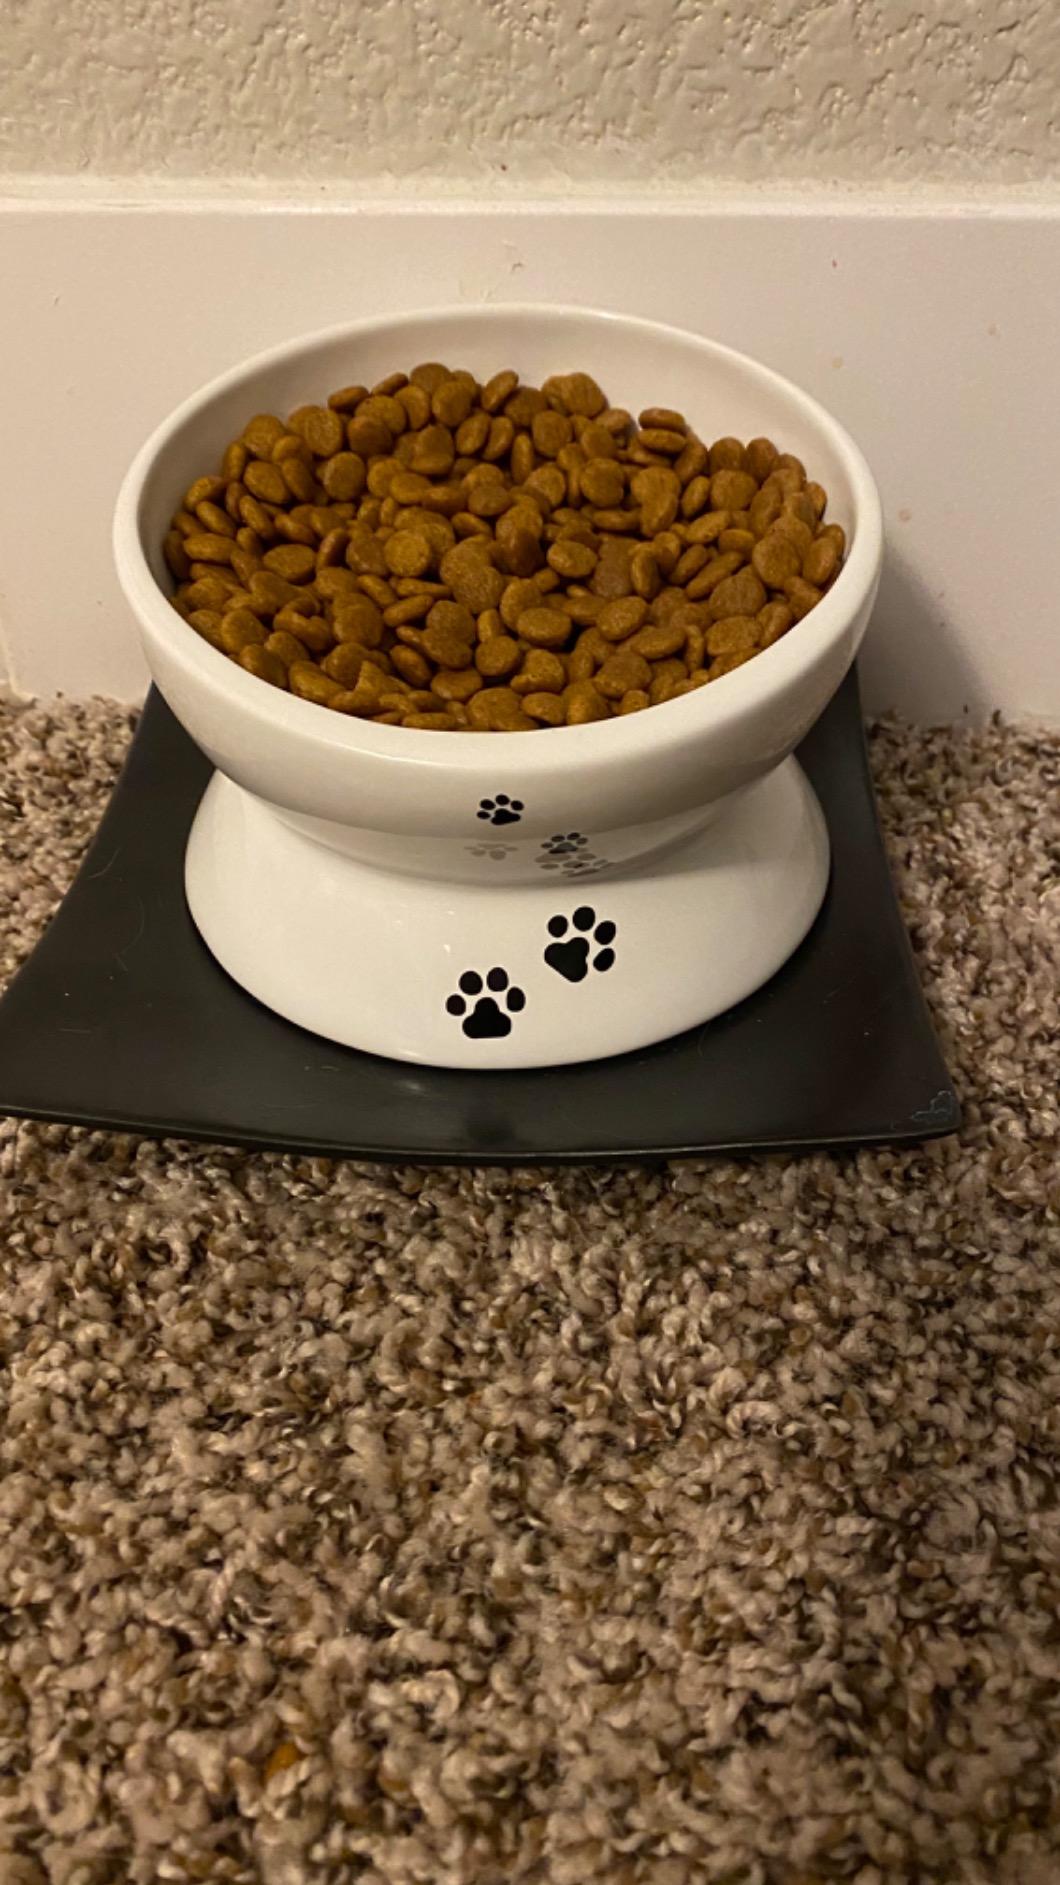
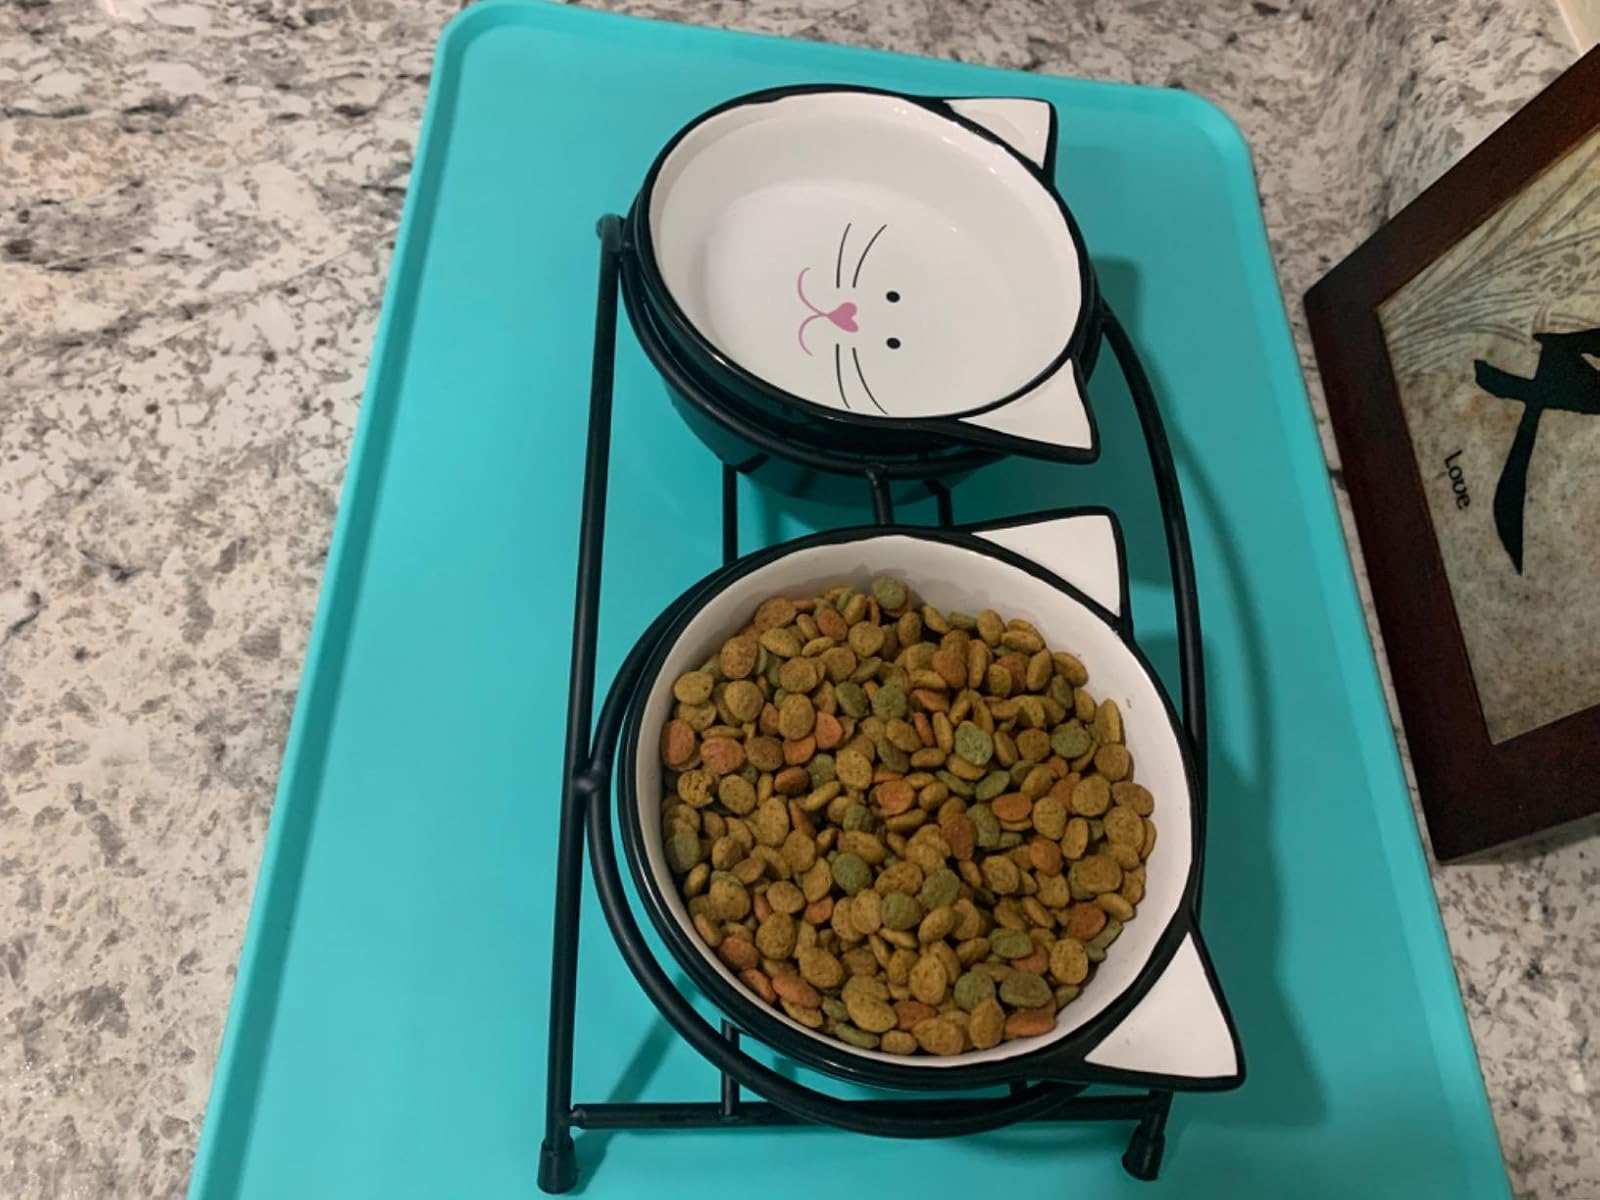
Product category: items_bowl
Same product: no